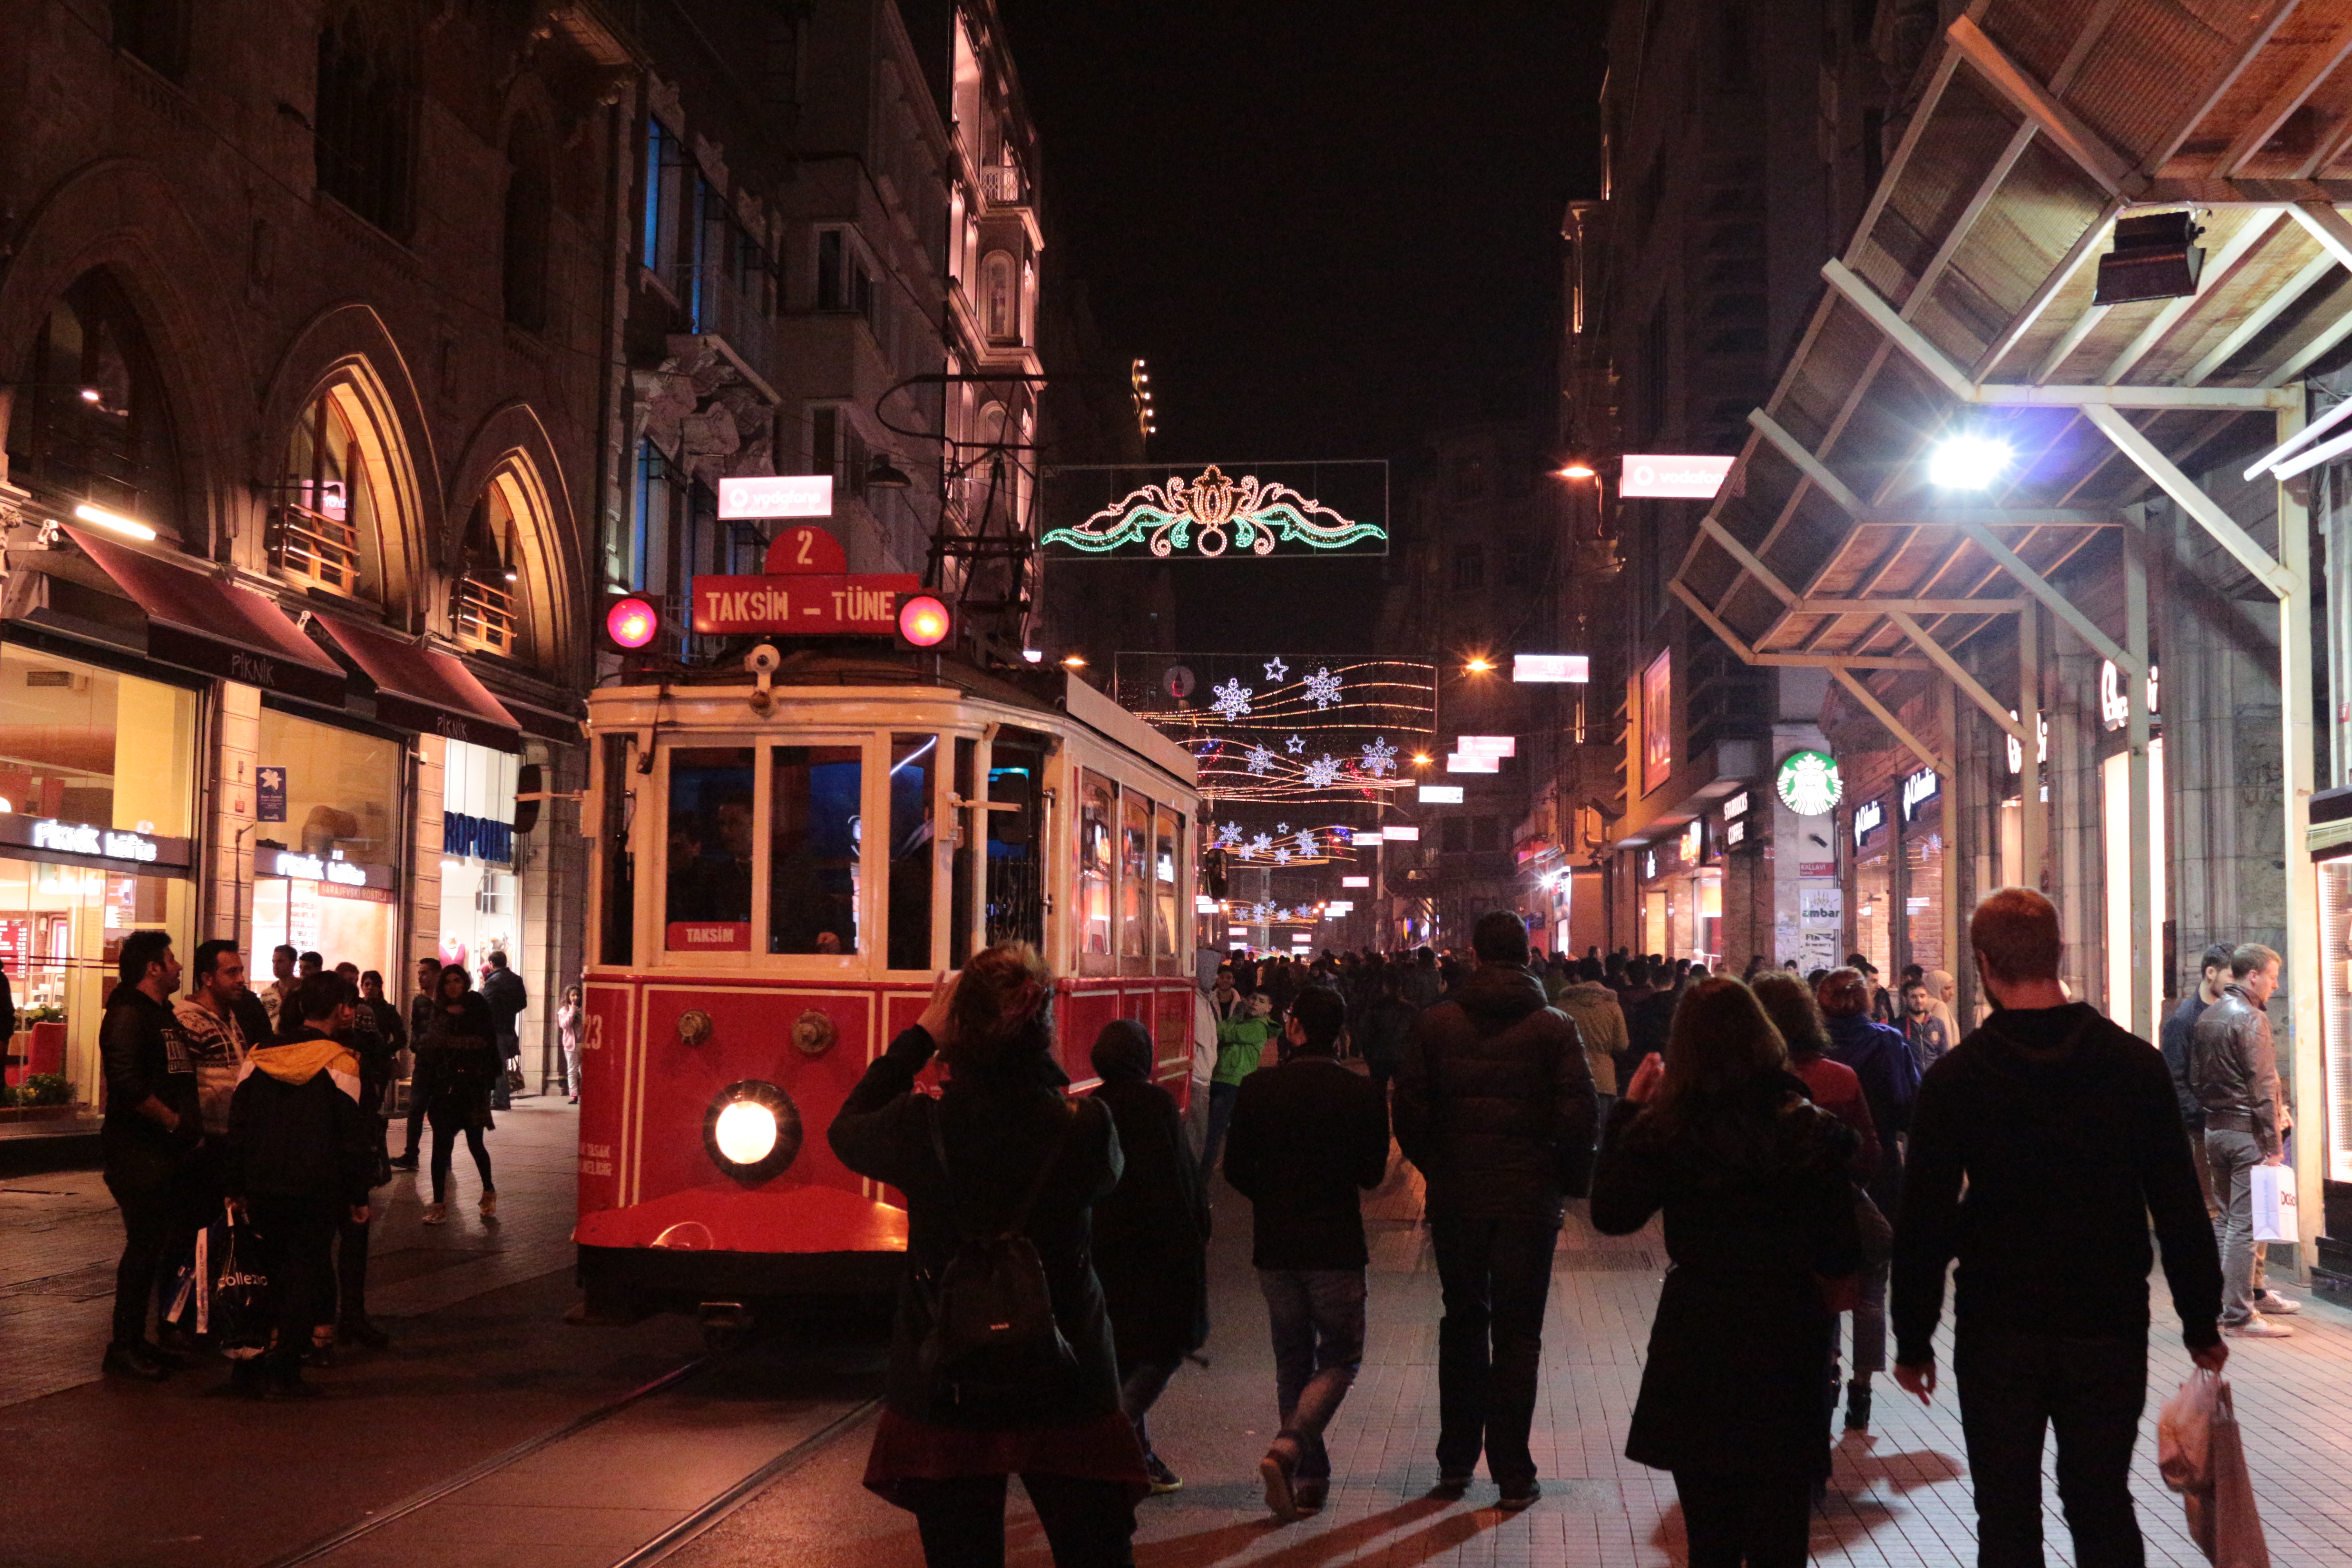
istanbul, people, crowded, train, night, light, square, happy, transport, city, crowd, urban area, street, metropolis, downtown, metropolitan area, evening, electricity, pedestrian, public transport, market